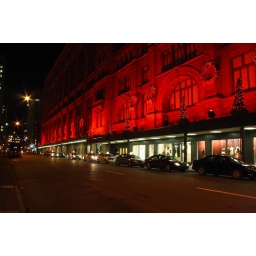
The building on La Baie, a department store in downtown Montreal, with the red lights for Christmas